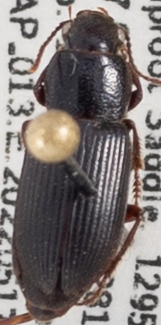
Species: Dicheirus piceus
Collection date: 2022-05-17
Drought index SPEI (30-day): -0.286
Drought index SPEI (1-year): -1.69
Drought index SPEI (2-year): -2.09